Jake Muzzin

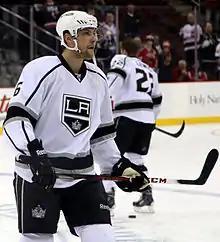
Muzzin with the Los Angeles Kings in 2013.

In 2012, Muzzin was recalled during the 2012 Stanley Cup playoffs as a Black Ace, and was on the roster as a healthy scratch when they won the Stanley Cup over the New Jersey Devils. He did not appear in any games that season. Although he did not qualify to have his name engraved on the Stanley Cup, he was nonetheless included in the team's celebratory picture.